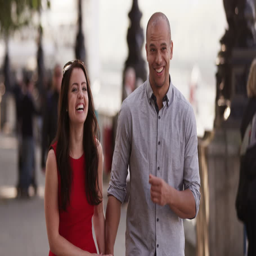
attractive couple walking through an urban city .